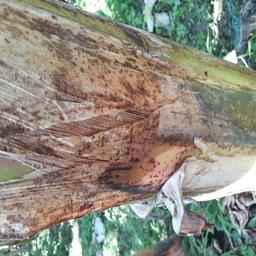
Label: PSEUDOSTEM WEEVIL